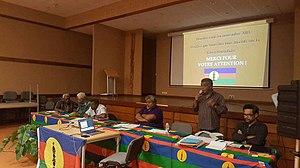
Campagne de promotion du projet FLNKS à Lafoa , août 2017
Le Rassemblement démocratique océanien est un parti politique composé essentiellement de ressortissants Wallisiens et Futuniens de Nouvelle-Calédonie.
Le Front de libération nationale kanak et socialiste est un rassemblement de partis politiques de Nouvelle-Calédonie fondé lors du congrès de dissolution du Front indépendantiste du 22 au 24 septembre 1984.